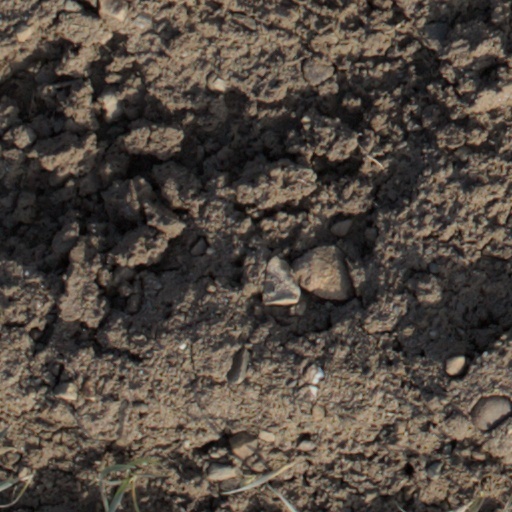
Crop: wheat